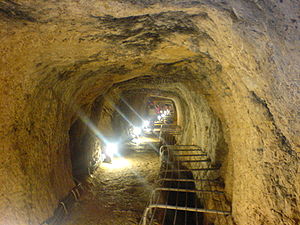
Polykrates
Tunnelen på Samos, bygget af Eupalinos fra Megara.
Polykrates, søn af Aiakes, var tyran over øen Samos fra 538 f.Kr. til 522 f.Kr. Han var en foretagsom regent, der opmuntrede handel, sørøveri, kunst og ingeniørvirksomhed. Tidens største græske poet, Anakreon, og den største af ingeniørerne, Eupalinos fra Megara, holdt begge til ved hans hof. Han skal også have sendt Pythagoras ud på diplomatiske ærinder for sig. I dag er Samos by opkaldt efter Pythagoras.